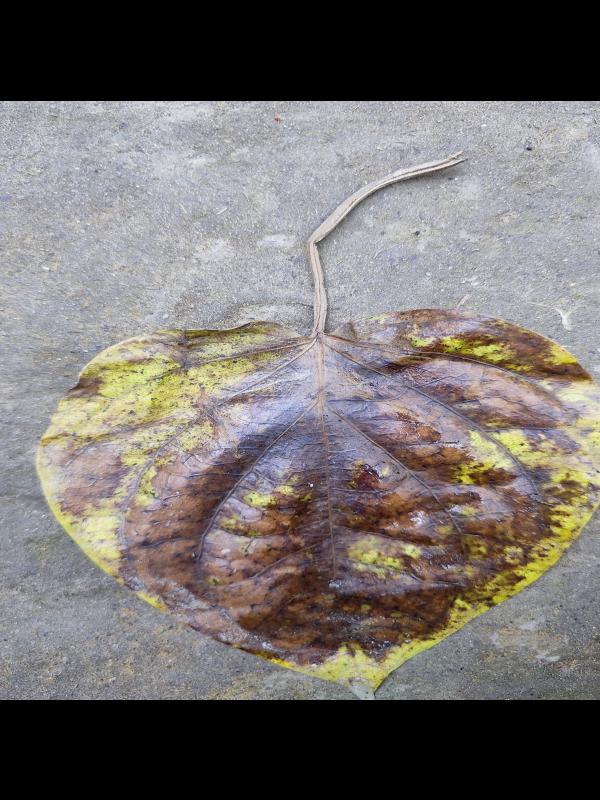
Label: Dried_Leaf